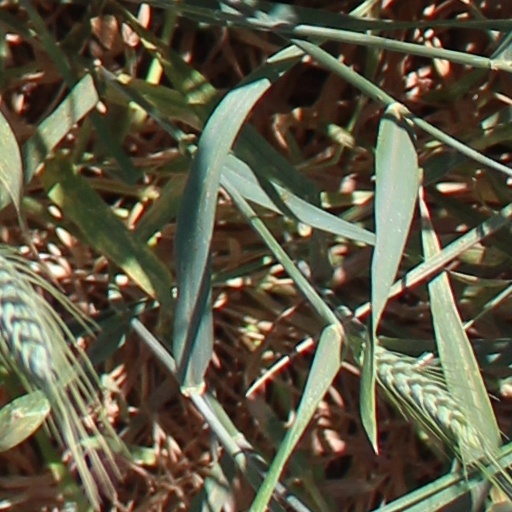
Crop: wheat